Long interspersed nuclear element

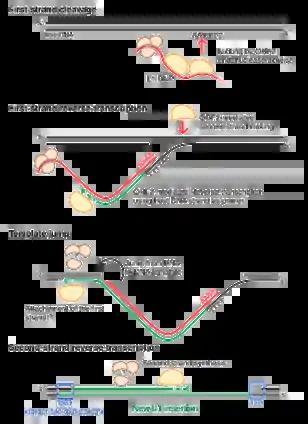
Mechanism of target-primed reverse transcription (TPRT), directly at the site of integration: L1 RNP recognize AAAATT hexanucleotides and ORF2 endonuclease activity cleaves the DNA first-strand. L1 polyA tail associate with TTTT overhang and the host DNA is used as a primer to initiate reverse-transcription. ORF2 probably also mediate second-strand cleavage and attachment of newly synthesized cDNA to the DNA template, using again host DNA as a primer for second-strand synthesis.

LINE elements propagate by a so-called target primed reverse transcription mechanism (TPRT), which was first described for the R2 element from the silkworm "Bombyx mori."